Empis testacea

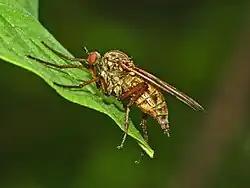
"Empis (Xanthempis) testacea", female

The adults grow up to long and can mostly be encountered from April through July. This large size fly shows a light grey mesonotum with three dark stripes, wings are clear, yellow at the base with distinct veins, the legs are mainly reddish, while the abdomen is yellowish-brown.